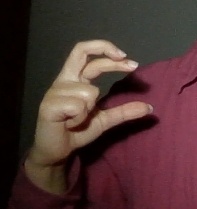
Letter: thal